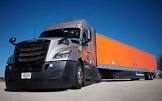
Vehicle type: Cars